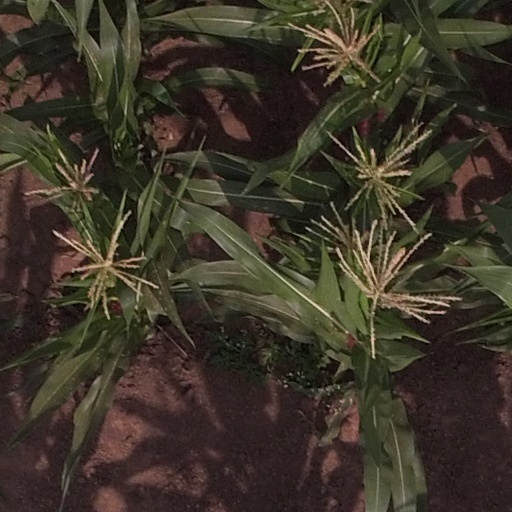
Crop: maize; corn